DealNews

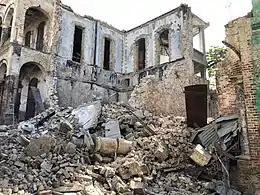
Haiti Earthquake

After the 2004 Indonesian Tsunami, DealNews and its readers raised over $10,000. In the aftermath of Hurricane Katrina in 2005, both parties collectively raised $107,392 for the Red Cross relief efforts. The company also raised $100,000 in response to the 2010 Haiti earthquake.